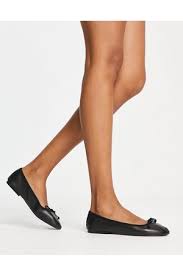
Label: Ballet Flat